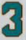
Number: 3